Gurktal Alps

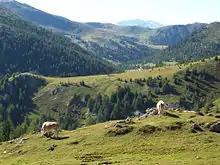
Pastures on Nockalm Road

The range is located between the Mur Valley to the north (which separates it from the Niedere Tauern range) and the River Drava to the south, where it borders the Gailtal Alps and Karavanke ranges of the Southern Limestone Alps. In the west, the Gurktal Alps reach up to the Katschberg Pass and the Ankogel Group of the Hohe Tauern range. To the east, the Neumarkt Pass in Upper Styria separates it from the adjacent Lavanttal Alps.